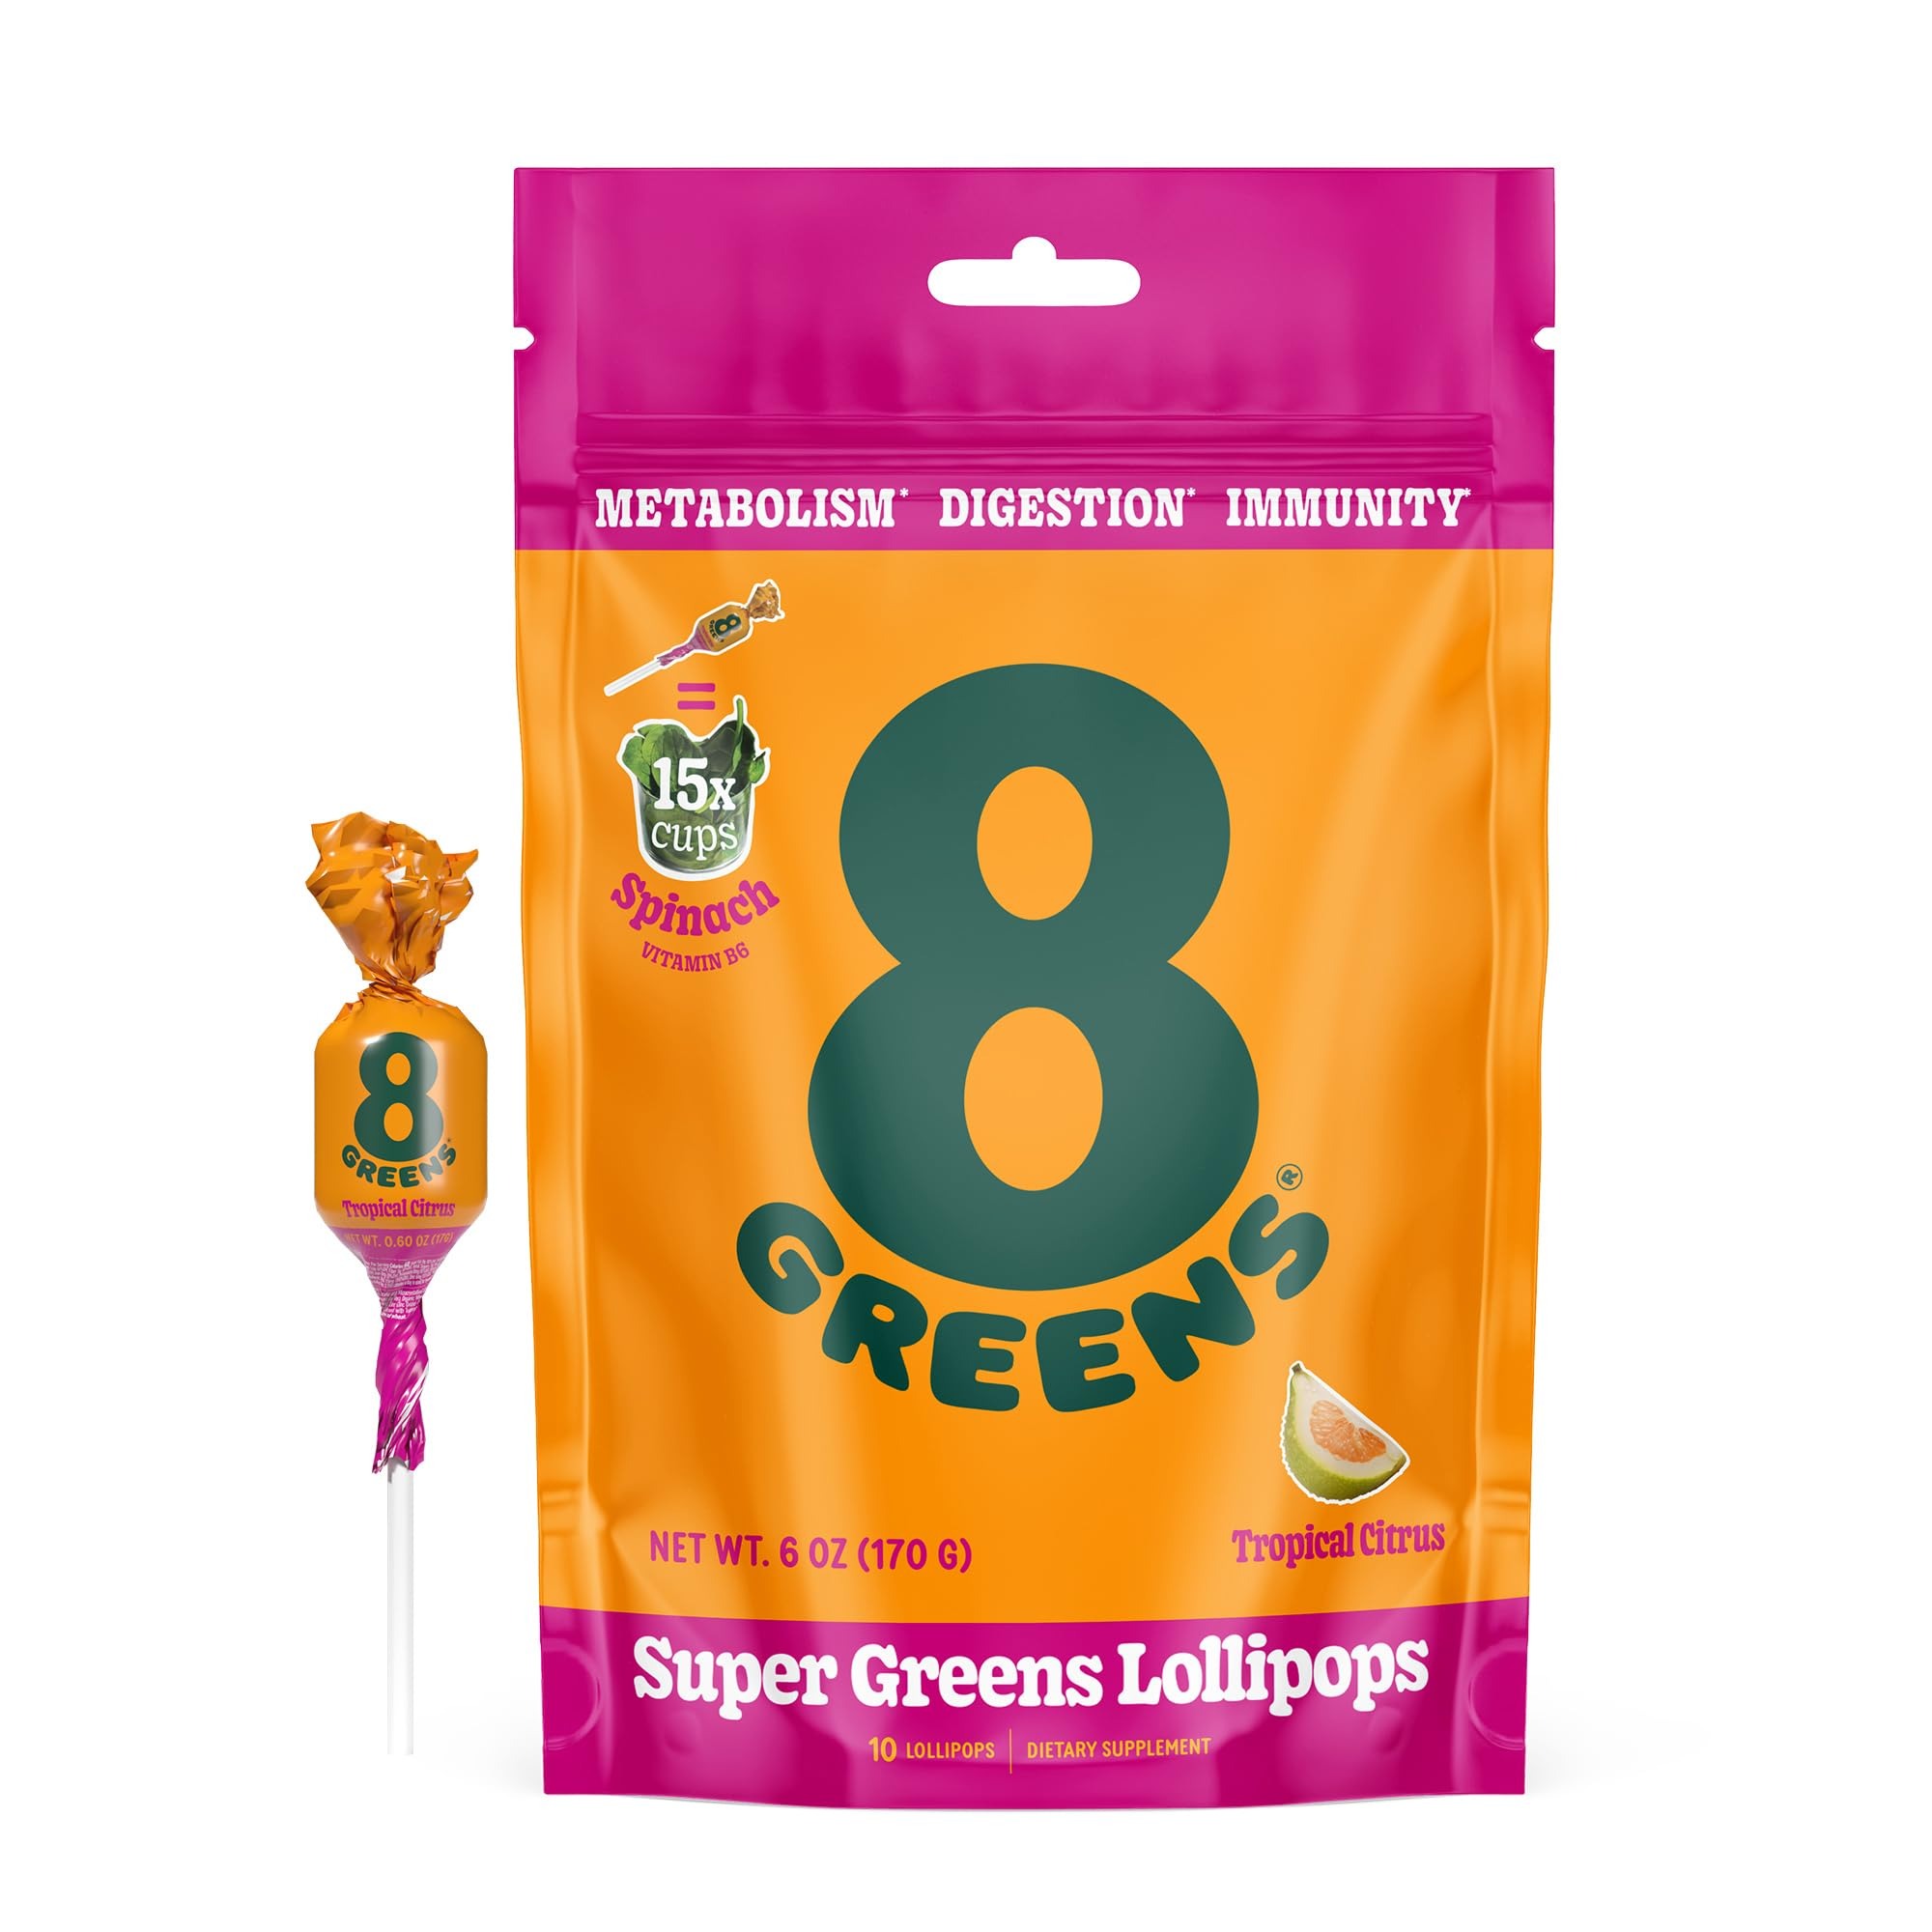
Item Name: 8Greens Supergreens Lollipops | Super Greens Suckers, Greens Powder, Gluten-free, Vegan, Non-GMO Natural Tropical Citrus flavor, 10 Count
Bullet Point 1: BOOST IMMUNITY, BRAIN FUNCTION & METABOLISM, 8 ESSENTIAL GREENS, CHOSEN FOR MAXIMUM BENEFITS: The world’s first and only lollipop with 8 real greens! Each Tropical Citrus Lollipop is made from 8 powerful greens—Spinach, Kale, Aloe Vera, Wheatgrass, Blue Green Algae, Barley Grass, Chlorella, and Spirulina—providing essential nutrients for energy, immune support, and overall well-being.
Bullet Point 2: DOCTOR-BACKED FORMULATION: Endorsed by former FDA expert Dr. Paula Trumbo, 8Greens Lollipops are crafted with science-backed ingredients to deliver effective daily nutrition. With trusted science behind every bite, you’re enjoying high-quality greens that support your wellness journey.
Bullet Point 3: SUPERCHARGED VITAMINS: One serving delivers the same Vitamin B6 as 15 cups of spinach, Vitamin B5 as 15 cups of broccoli, Vitamin B12 as 7 cups of milk and Zinc as 3 cups of peas. Get your daily dose of greens and essential nutrients in just one scoop!
Bullet Point 4: REAL GREENS FROM USA FARMS: Our greens are sourced from USA farms and processed to retain essential nutrients, ensuring freshness and quality in every lollipop.
Bullet Point 5: TWO TEXTURES IN ONE TREAT: Experience the unique combination of an outer hard shell and a juicy, chewy center that makes every lollipop a delightful experience.
Product Description: A HEALTHY, TASTY SWEET TREAT MADE FROM REAL GREENS 8Greens Lollipops are made from 8 REAL greens with a natural tropical citrus flavor. Our latest innovation can be celebrated as part of anyone’s daily routine. We are taking eating greens to a whole new, innovative level with a Gluten-free, Vegan, Non-GMO Lollipop packed with real greens from the farm. The natural tropical citrus flavor, with Lulo fruit, is the number one selling lollipop flavor, selling over 2 billion a year. Get your real greens, vitamins, and nutritional benefits while enjoying a tasty lollipop. Gluten-free, Vegan, Non-GMO, No Dairy Added, No Artificial Colors, No Artificial Flavors Enjoyable for everyone ages 4+
Value: 6.0
Unit: Ounce

Price: 13.58